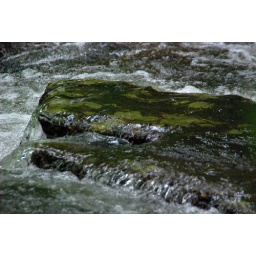
The rocks in Big Hunting Creek are all covered in moss given the water the look of green ice.